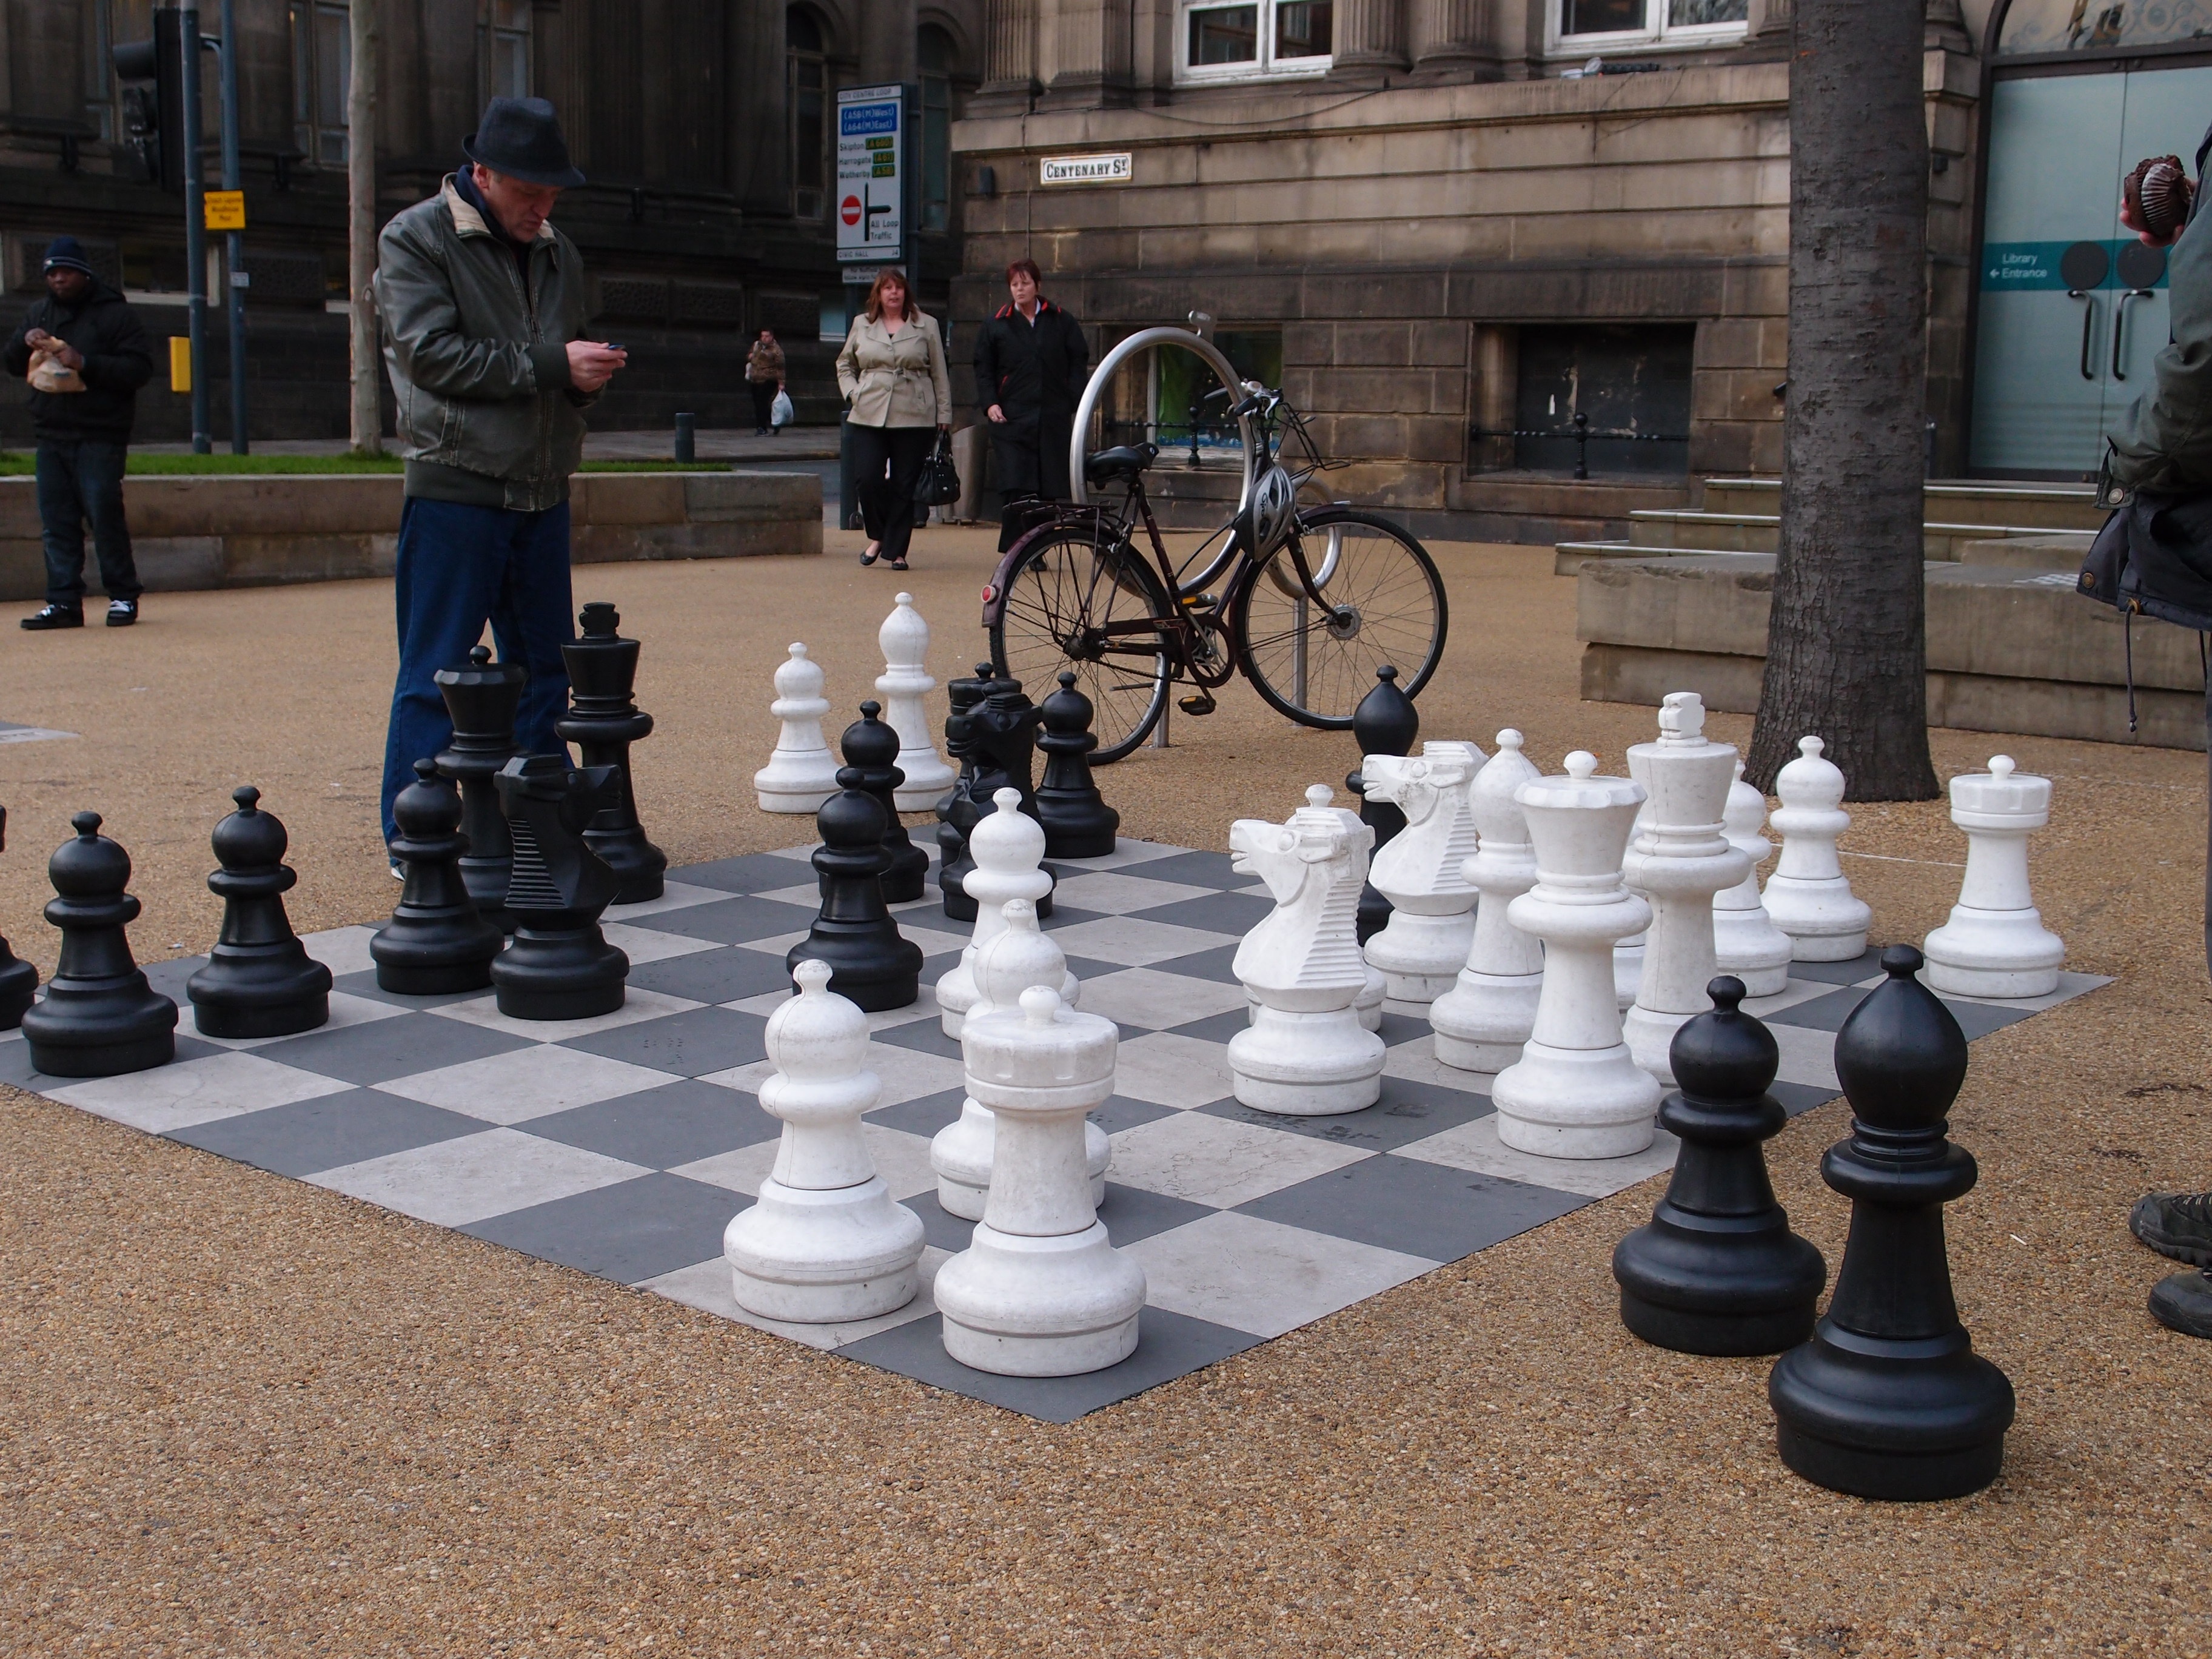
recreation, board game, sports, chess, chessboard, nice, games, street view, indoor games and sports, tabletop game